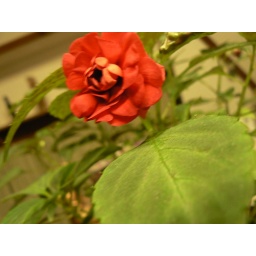
My rose plant still blooming in the kitchen even though it's December and freezing.